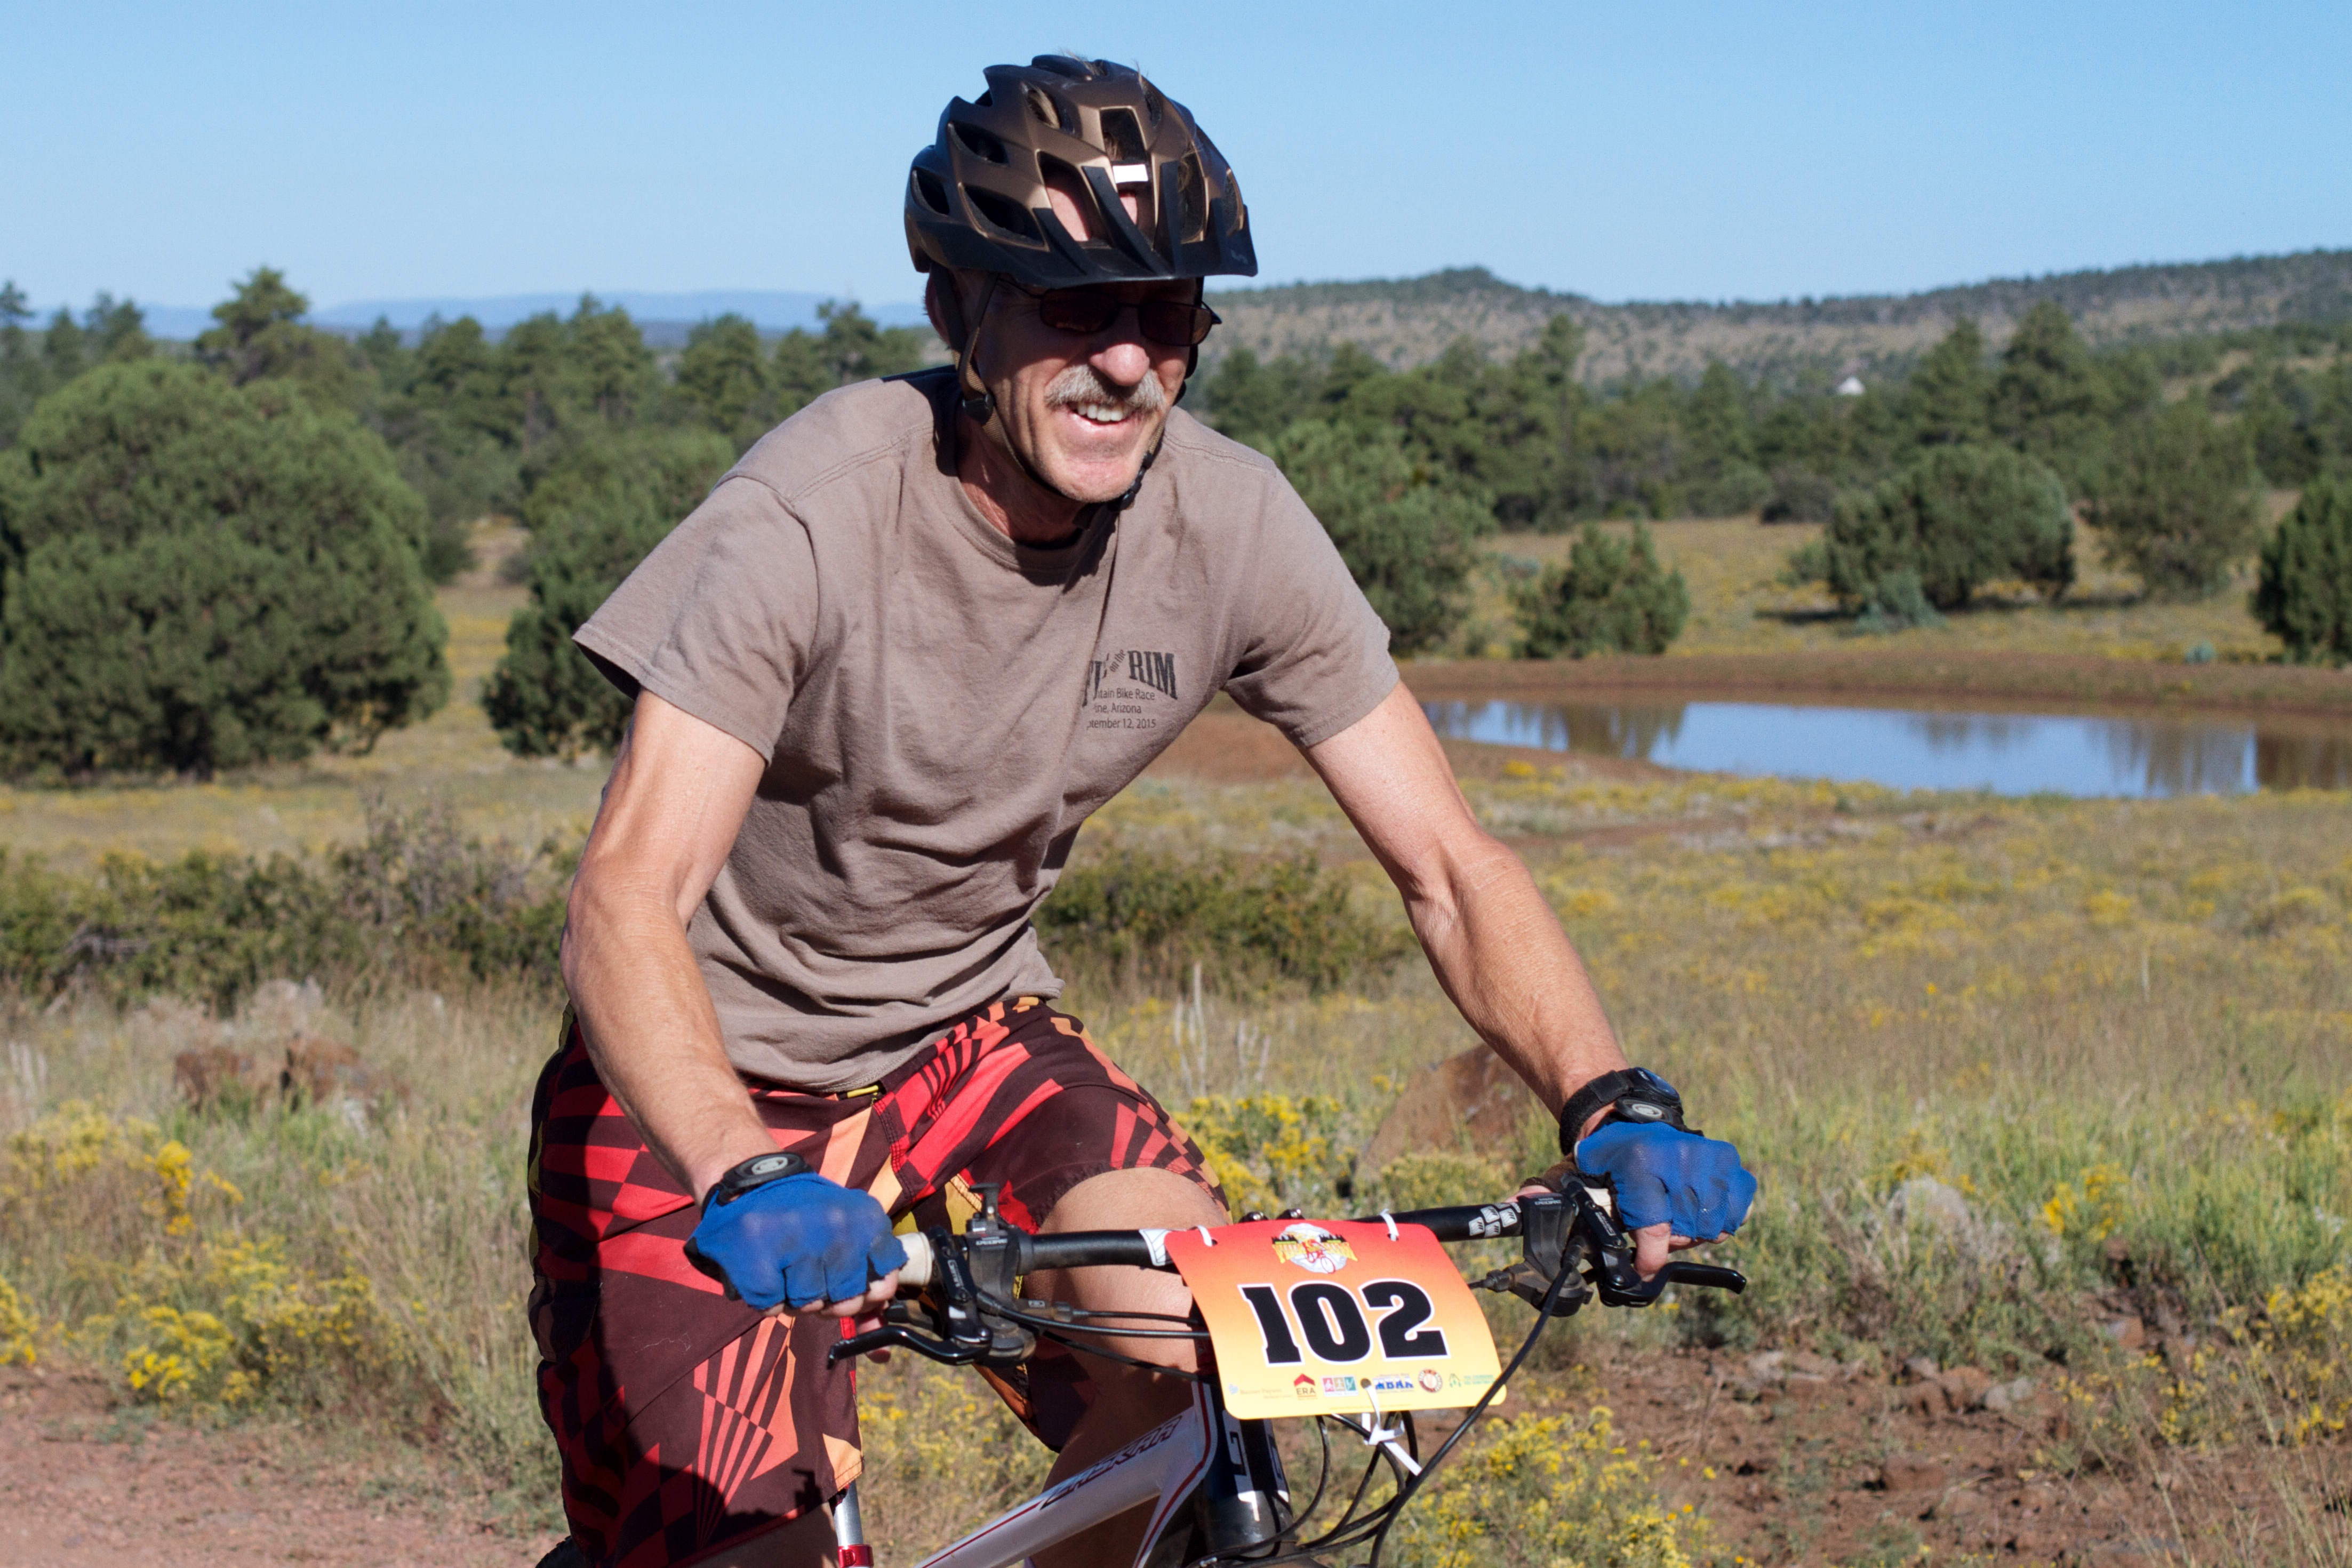
adventure, bicycle, vehicle, extreme sport, mountain bike, cycling, sports, fotr, mountain biking